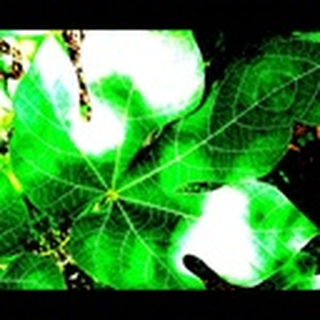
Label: healthy_cotton